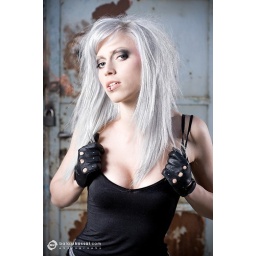
Vera - girl in black top